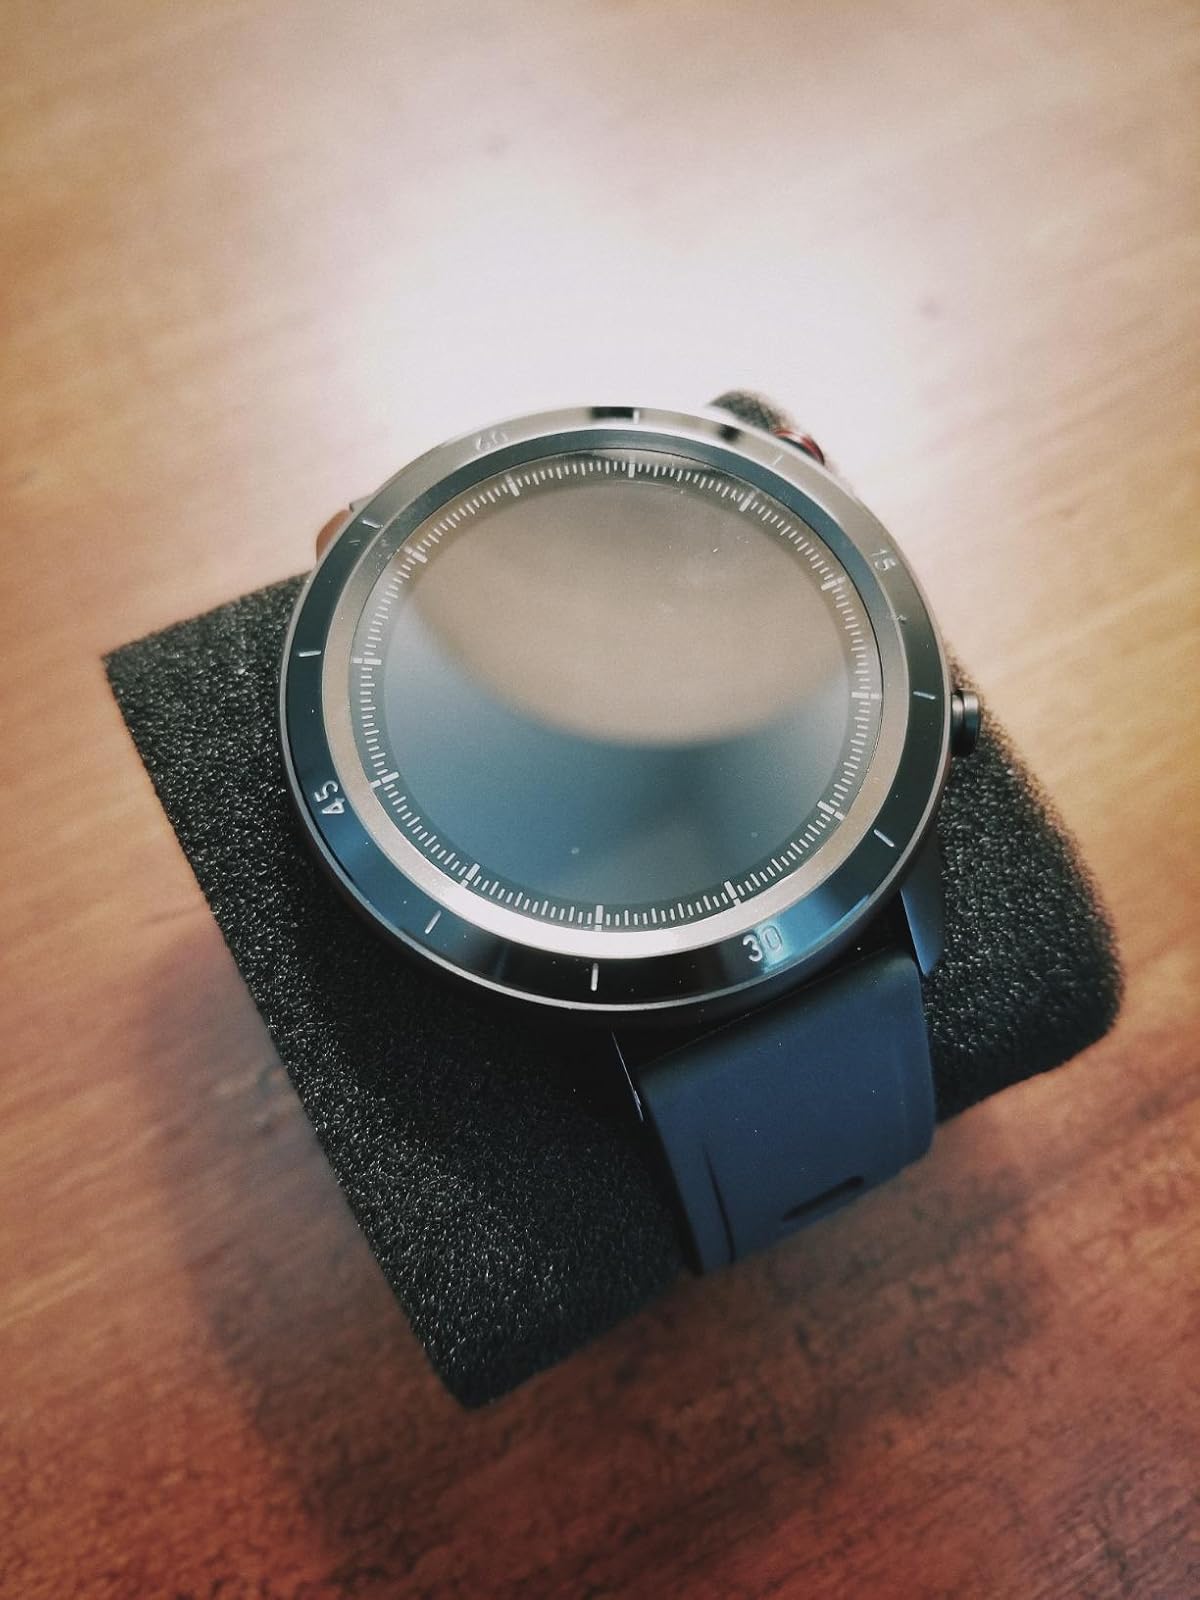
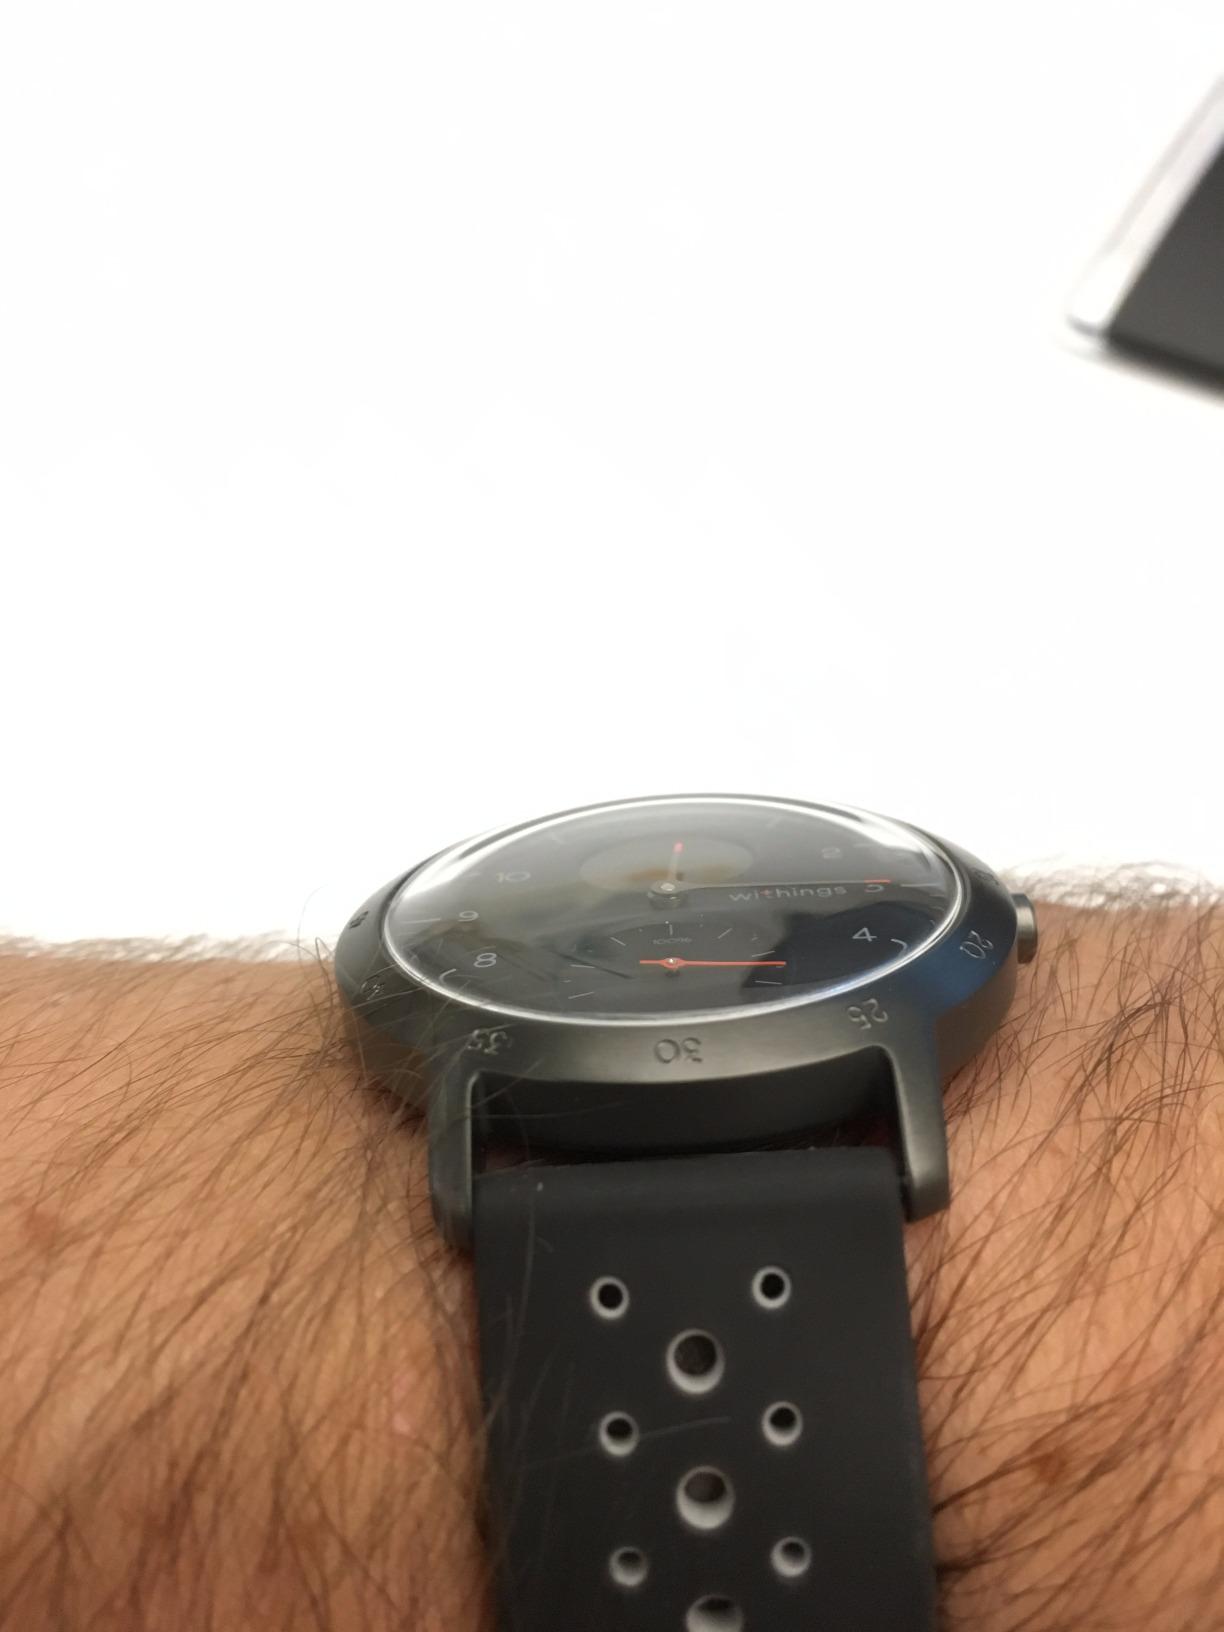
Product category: smartwatch
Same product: no